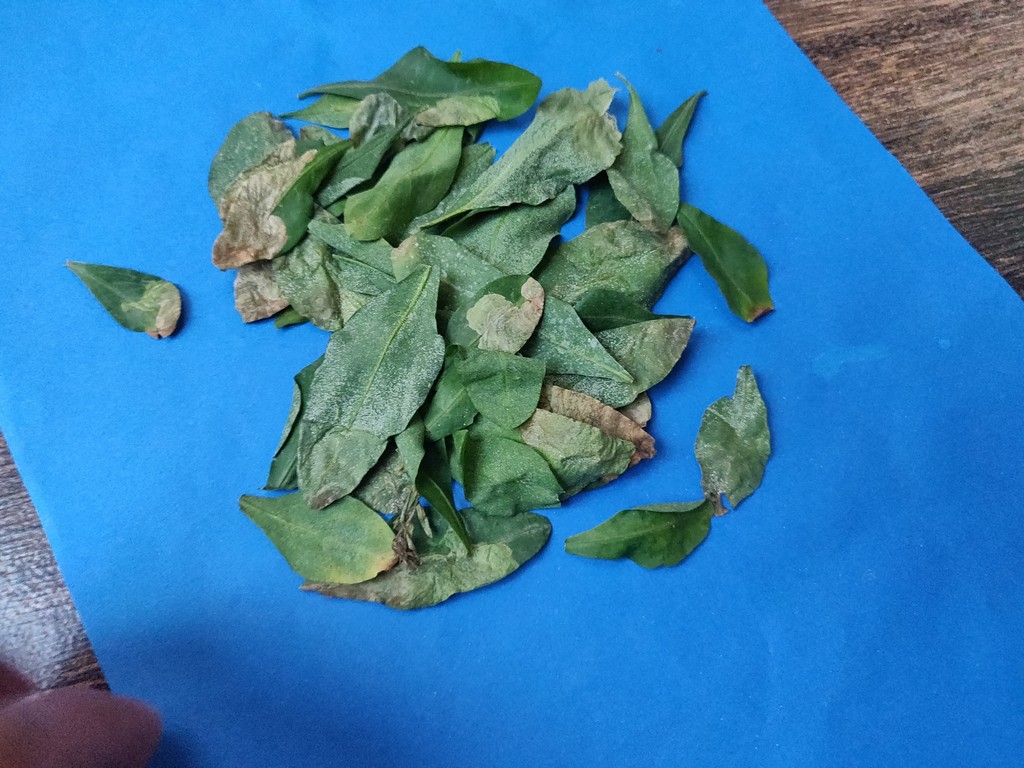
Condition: Unhealthy
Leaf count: multiple
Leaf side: unknown